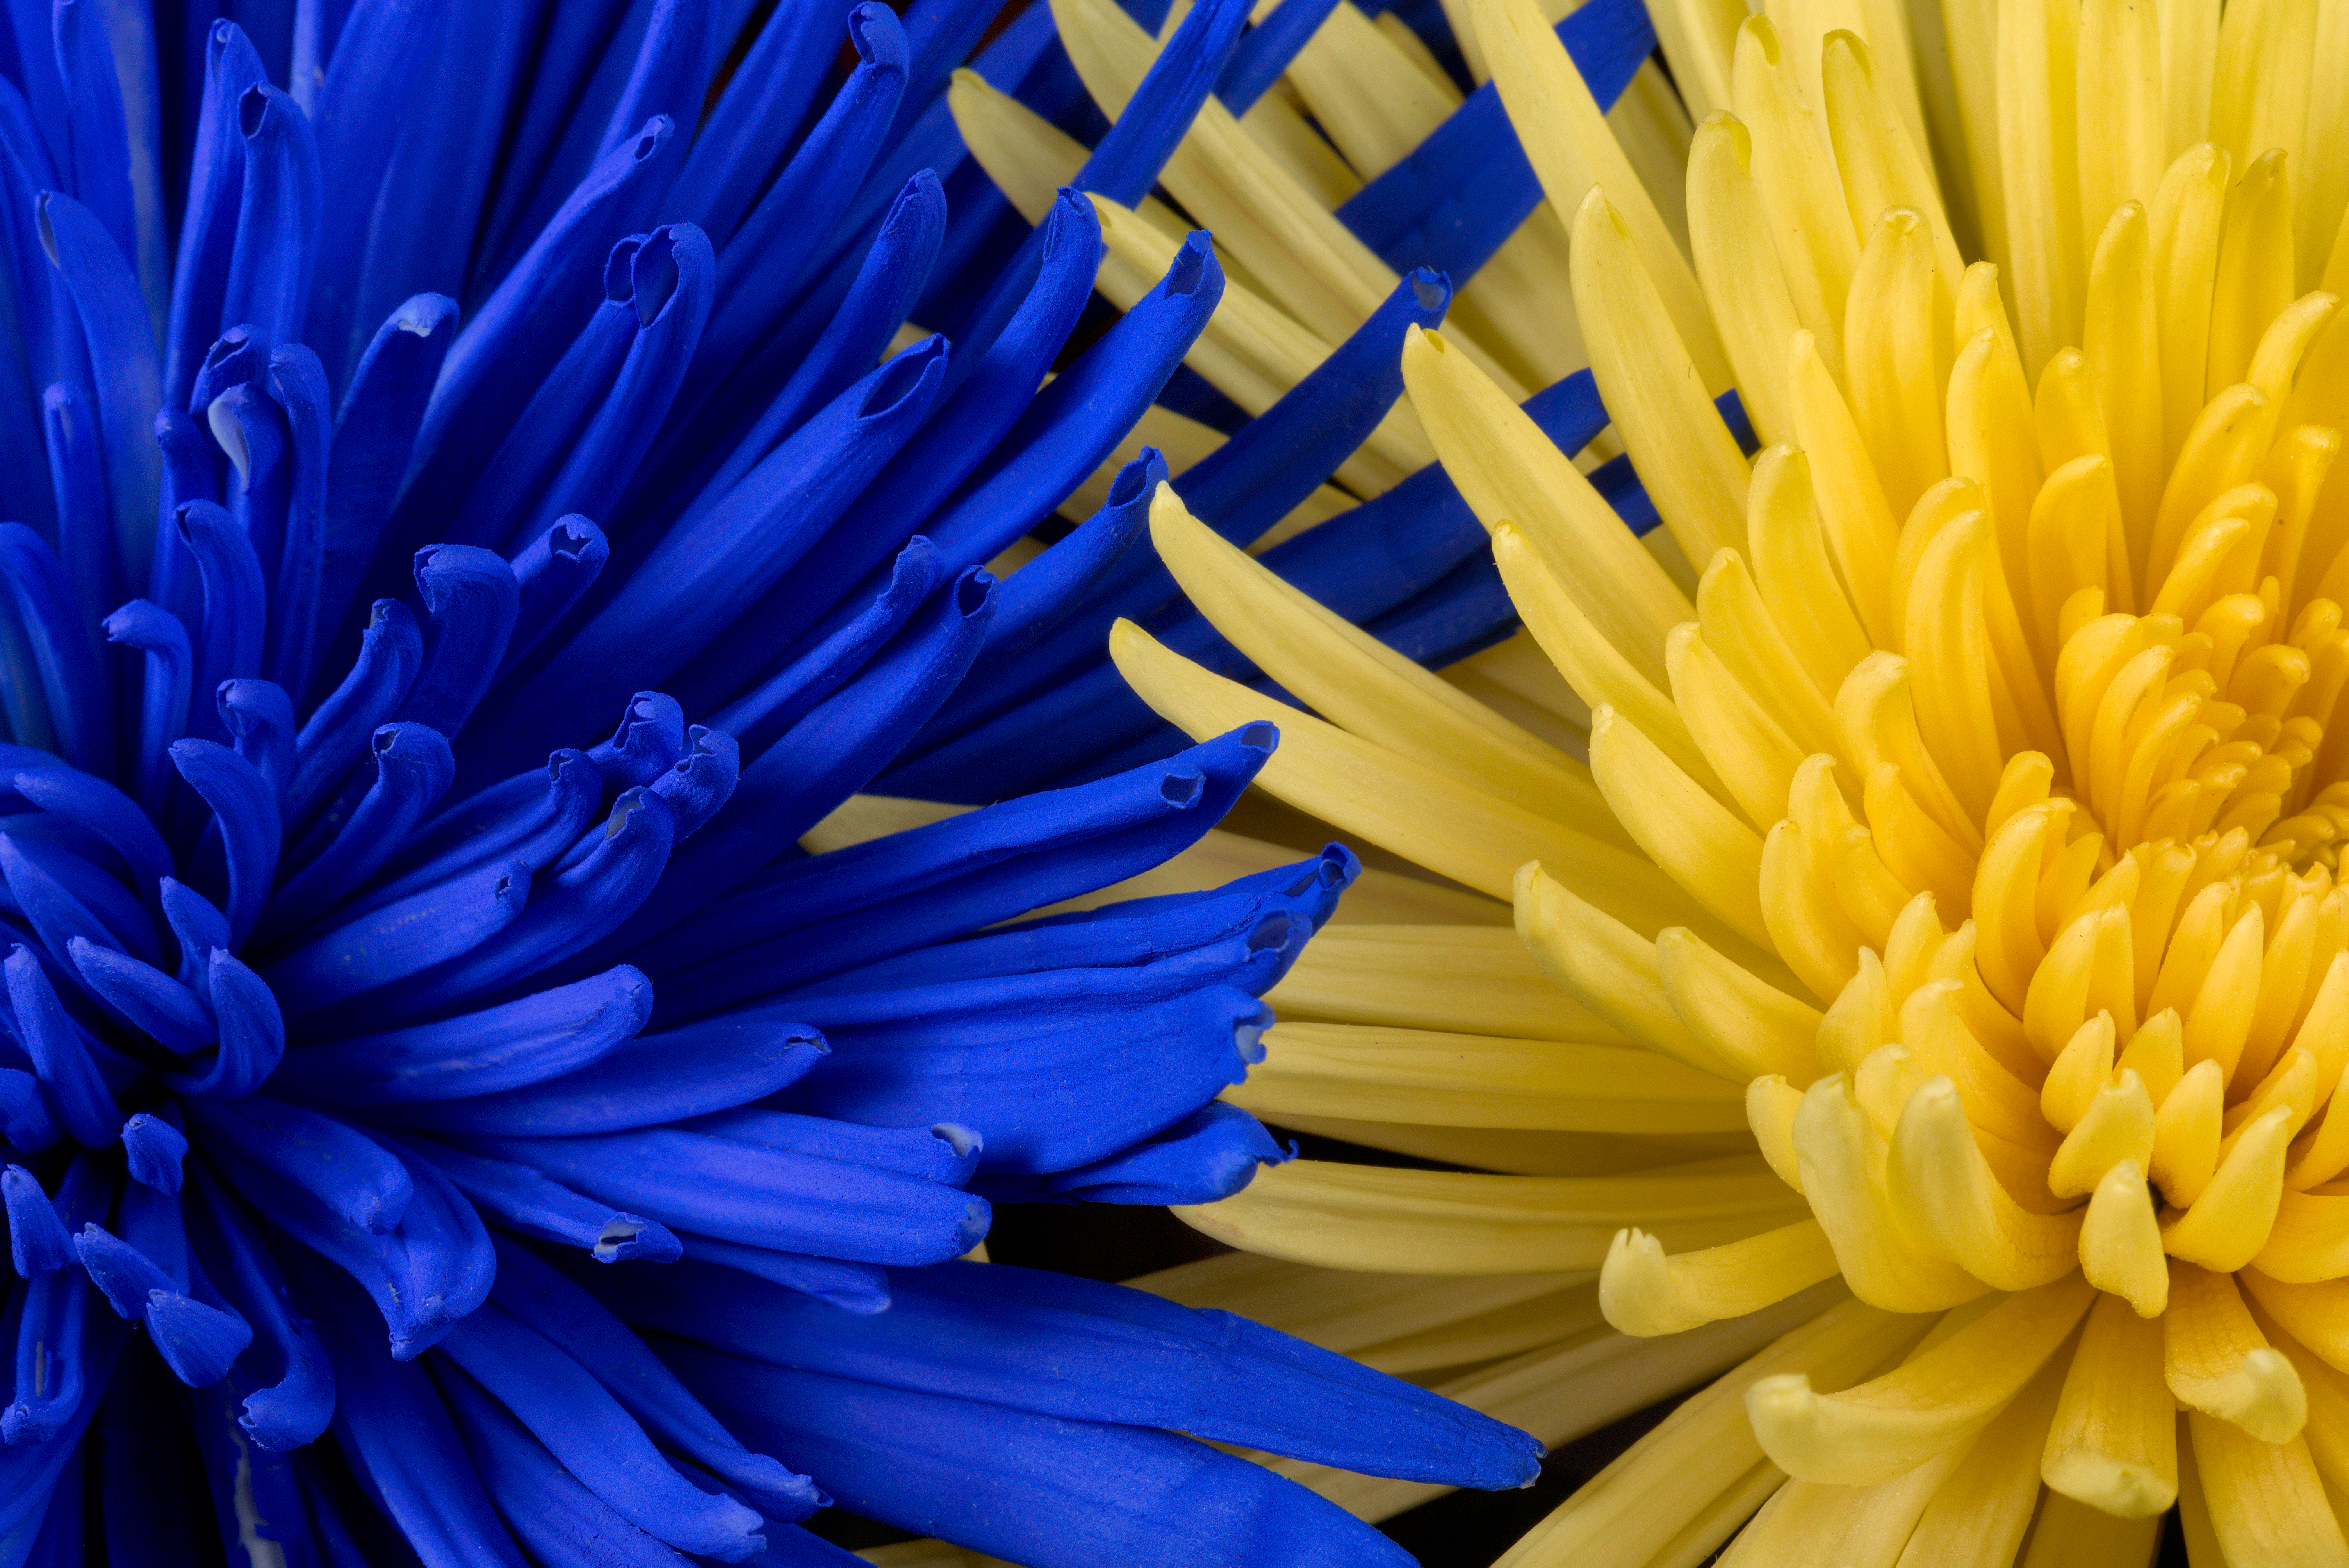
blue, flower, yellow, close up, plant, petal, electric blue, aster, flowering plant, macro photography, chrysanths, annual plant, daisy family